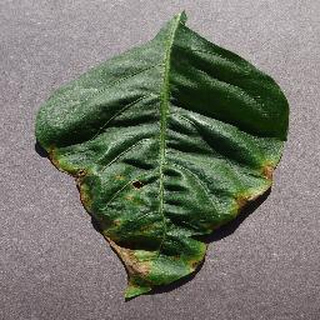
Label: bell_pepper_bacterial_spot